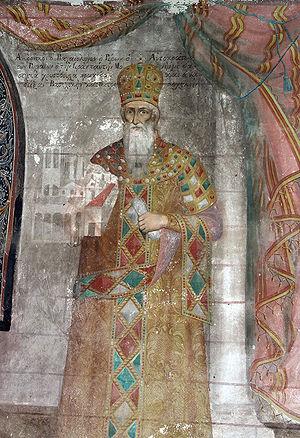
Serrès, anciennement Sérrai ou encore Sírra, Sírai, est une ville grecque de Macédoine Centrale dans la région antique de l’Odomantique, qui a la rare particularité en Macédoine d’avoir eu une existence continue en conservant son nom d'origine. C'est aujourd’hui un chef-lieu du district régional homonyme, d'environ 80 000 habitants.
Nicéphore Choumnos est un érudit et un dignitaire byzantin sous Andronic II Paléologue. Il est une des figures les plus importantes de la renaissance des arts et des lettres à l'époque des Paléologues. Il est connu pour avoir occupé le poste de premier ministre de l'empereur Andronic II durant près de onze ans. Sa rivalité intellectuelle avec Théodore Métochitès, un autre dignitaire et intellectuel de la même époque, contribue aussi à sa notoriété tout comme son rôle dans la construction du monastère de la Théotokos Gorgoepēkoos à Constantinople.
Les guerres entre les peuples turcs et l’Empire byzantin s’étalent sur une période de près de quatre siècles, du milieu du XIᵉ siècle à la chute de Constantinople en 1453.
Andronic II Paléologue, né le 25 mars 1259 et mort au mont Athos le 13 février 1332, est un empereur byzantin du 11 décembre 1282 au 23 mai 1328. Il est le fils de Michel VIII Paléologue et de Théodora Vatatzès.
L’Empire byzantin, ainsi appelé depuis le XIXᵉ siècle pour décrire l’empire romain d'Orient du Moyen Âge, fut gouverné par la dynastie des Paléologue de 1261 à 1453, c’est-à-dire la période comprise entre la reconquête de Constantinople sur les Latins par Michel VIII Paléologue et la conquête finale de la Ville par les Ottomans conduits par Mehmed II. La dynastie des Paléologue s'est maintenue au pouvoir plus longtemps qu’aucune autre sur l’empire, parvenant à maintenir la loyauté de ses sujets en dépit du ressentiment populaire que provoqua l’union des Églises orientale et occidentale lors des conciles de Lyon et de Florence ensuite, ainsi que des déboires d’Andronic II et de Jean V.
La guerre civile de Byzance (1341-1347) opposa lors du décès de l’empereur Andronic III les partisans du régent désigné, Jean VI Cantacuzène, aux tuteurs du jeune Jean V Paléologue, âgé de neuf ans, c’est-à-dire l’impératrice douairière Anne de Savoie, le patriarche de Constantinople Jean XIV Kalékas et le mega dux Alexis Apokaukos. Divisant la société byzantine selon les classes sociales, elle mit aux prises l’aristocratie qui appuyait Jean VI et les classes moyenne et populaire qui appuyaient la régence. Elle se déroula dans le contexte d’une querelle religieuse où les partisans de Cantacuzène étaient généralement partisans de la doctrine mystique de l’hésychasme.
L’histoire de l’Empire byzantin s’étend du IVᵉ siècle à 1453. En tant qu’héritier de l’Empire romain, l’Empire romain d’Orient, aussi nommé l’Empire byzantin, puise ses origines dans la fondation même de Rome. Dès lors, le caractère prédominant de l’histoire byzantine est l’exceptionnelle longévité de cet empire pourtant confronté à d’innombrables défis tout au long de son existence comme en témoigne le grand nombre de sièges que dut subir sa capitale, Constantinople. La création de cette dernière par Constantin en 330 peut constituer un deuxième point de départ à l’histoire de l’Empire byzantin avec la division définitive de l’Empire romain en 395. En effet, l'emplacement de Constantinople au carrefour entre l'Orient et l'Occident contribua grandement à l'immense richesse de l'Empire byzantin. Cette richesse couplée à son très grand prestige firent de lui un empire respecté mais aussi très convoité. En outre, la richesse des sources historiques byzantines permet d'avoir un aperçu complet et détaillé de l'histoire byzantine, bien que l’impartialité des historiens, souvent proches du pouvoir, est parfois contestable.
Le monachisme byzantin tint tout au cours de l’histoire de l’empire une place importante tant dans l’Église que dans l’État. À l’origine indépendante de la hiérarchie ecclésiastique, la vie monastique fut codifiée pour la première fois par saint Basile, évêque de Césarée, et reçut ses assises juridiques sous Justinien Iᵉʳ. Tout en adoptant des formes diverses, elle se distinguait à la fois du monachisme oriental où les ascètes vivant seuls le plus souvent dans un désert menaient une vie de contemplation et du monachisme occidental où les moines étaient attachés leur vie durant à l’un des monastères d’un ordre religieux.